Joker (2019 film)

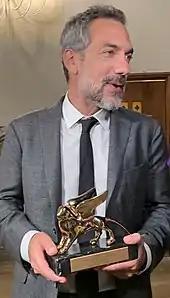
Director Todd Phillips holding the Golden Lion, awarded to "Joker" at the 76th Venice International Film Festival.

Arkham State Hospital is based on Arkham Asylum. Warner Bros. Korea explained that it is a more realistic name in the real world. The exterior of Arkham State hospital was filmed at Brooklyn Army Terminal, while the interior was pictured in Metropolitan Hospital Center of Harlem. Throughout the film, two walls are shown inside Arkham State Hospital; one is clearly white in the first and last scenes, the other is dirty yellow in the scene in which Arthur runs with a medical report. This difference was intended to make the audience confused and to question the possibility that Arthur had been in hospital the entire time.